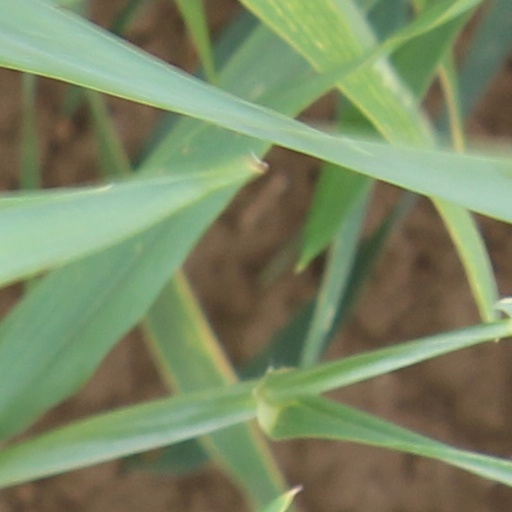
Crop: wheat